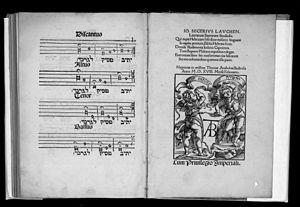
Thomas Anshelm également dit Thomas Anshelm de Baden-Baden, né en 1465 à Baden-Baden et décédé en 1522 ou 1523 est un graveur et imprimeur allemand humaniste et réformateur.
Haguenau, prononcé Hawenau en dialecte alsacien, est une commune française du département du Bas-Rhin. Sous-préfecture de département, elle fait partie de la région administrative Grand Est.